Adam Schriemer

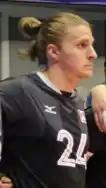
Schriemer in 2019

Adam Schriemer (born August 17, 1995) is a Canadian male volleyball coach and former player. He was a member of the Canada men's national volleyball team in 2019. He is currently the head coach of Trinity Western Spartans men's volleyball team.